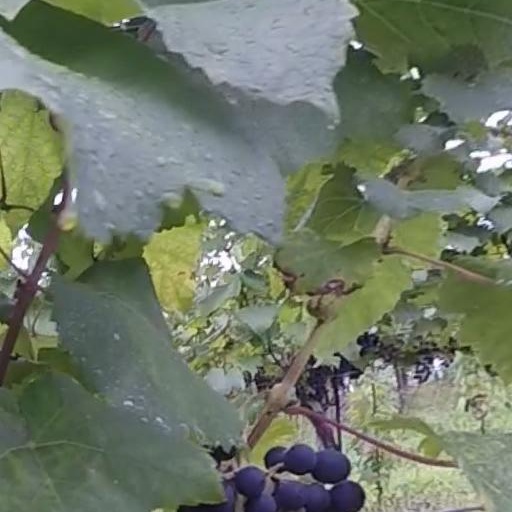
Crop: grape